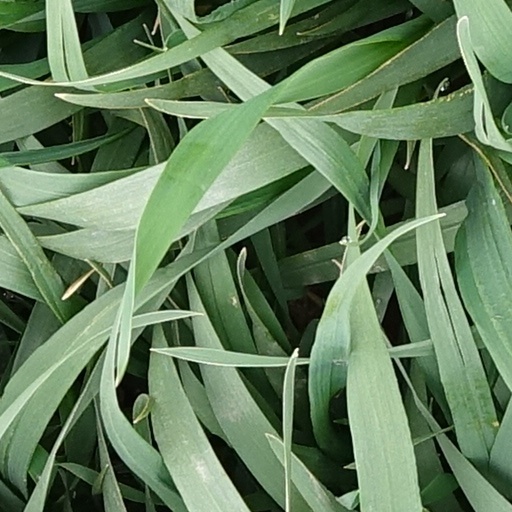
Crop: wheat